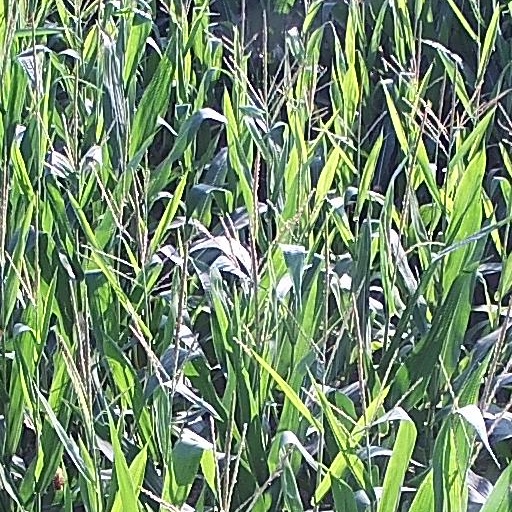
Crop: maize; corn